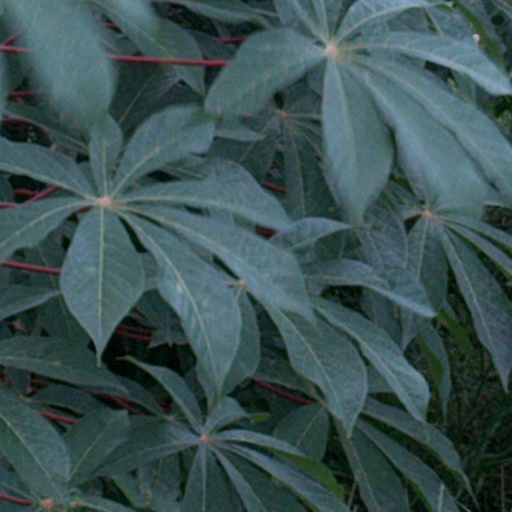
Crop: cassava